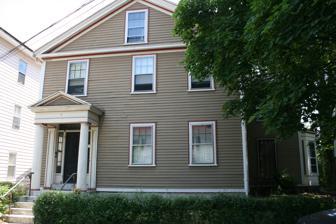
Building: Gov. Levi Lincoln House
Country: United States of America
Year built: 1834
Historic house in Massachusetts, United States United States historic place Gov. Levi Lincoln House U.S. National Register of Historic Places Show map of Massachusetts Show map of the United States Location 4 Avalon Pl., Worcester, Massachusetts Coordinates 42°16′0″N 71°48′26″W / 42.26667°N 71.80722°W / 42.26667; -71.80722 Built 1834 Architect Elias Carter Architectural style Greek Revival MPS Worcester MRA NRHP reference No. 80000573 Added to NRHP March 05, 1980 The Gov. Levi Lincoln House is an historic house at 4 Avalon Place in Worcester, Massachusetts . This Greek Revival house is one of the first of the style to be built in the city; it was built for Levi Lincoln Jr. , who had recently ended a long tenure as Governor of Massachusetts , and was designed by noted local architect Elias Carter . Lincoln had this house built as a temporary home to live in while a larger Carter-designed mansion was built nearby, and sold it when the latter was finished. The house was moved to its present location in 1878. The house was listed on the National Register of Historic Places on March 5, 1980. See also National Register of Historic Places listings in northwestern Worcester, Massachusetts National Register of Historic Places listings in Worcester County, Massachusetts References